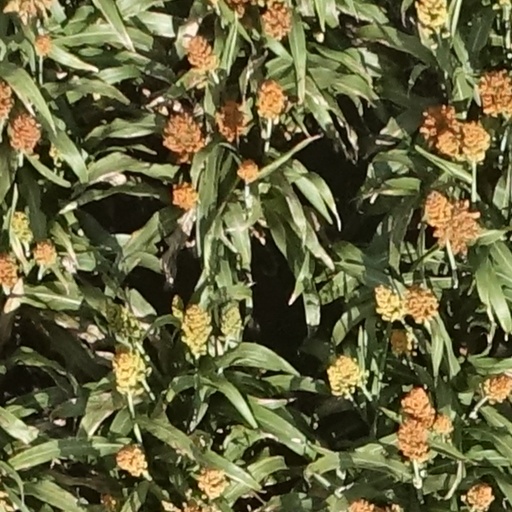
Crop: sorghum